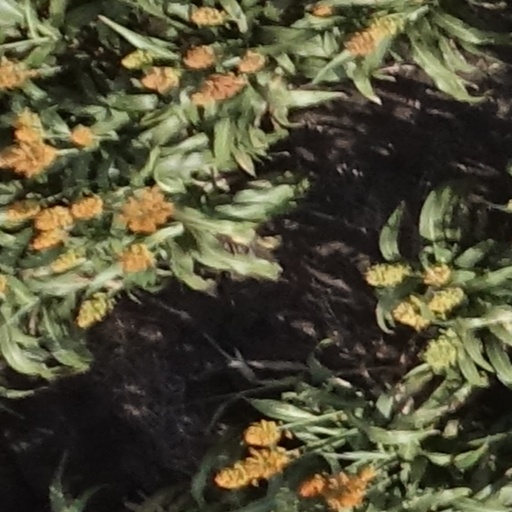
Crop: sorghum